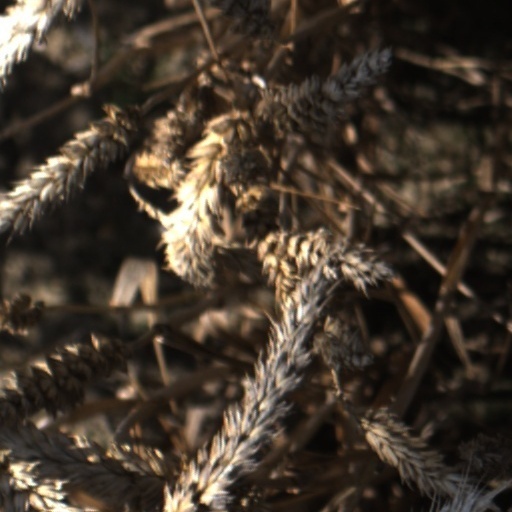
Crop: wheat